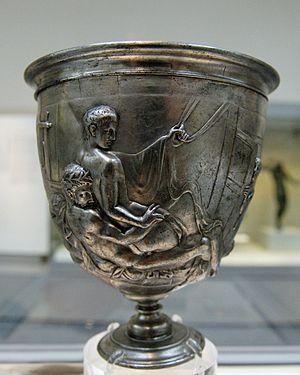
Homme barbu faisant l'amour avec un jeune homme glabre, face A de la Coupe Warren. Argent, art romain, milieu du Ier siècle ap. J.-C. Provenance présumée